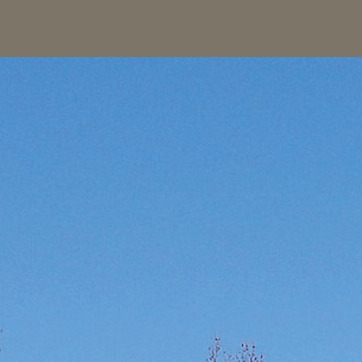
Material: sky